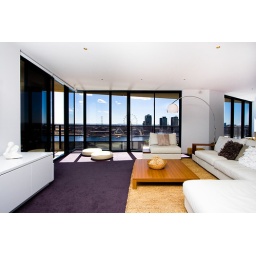
580ii on board aimed at roof,430 CR aimed at roof 430 CL aiming into room2 exps one to bring windows in